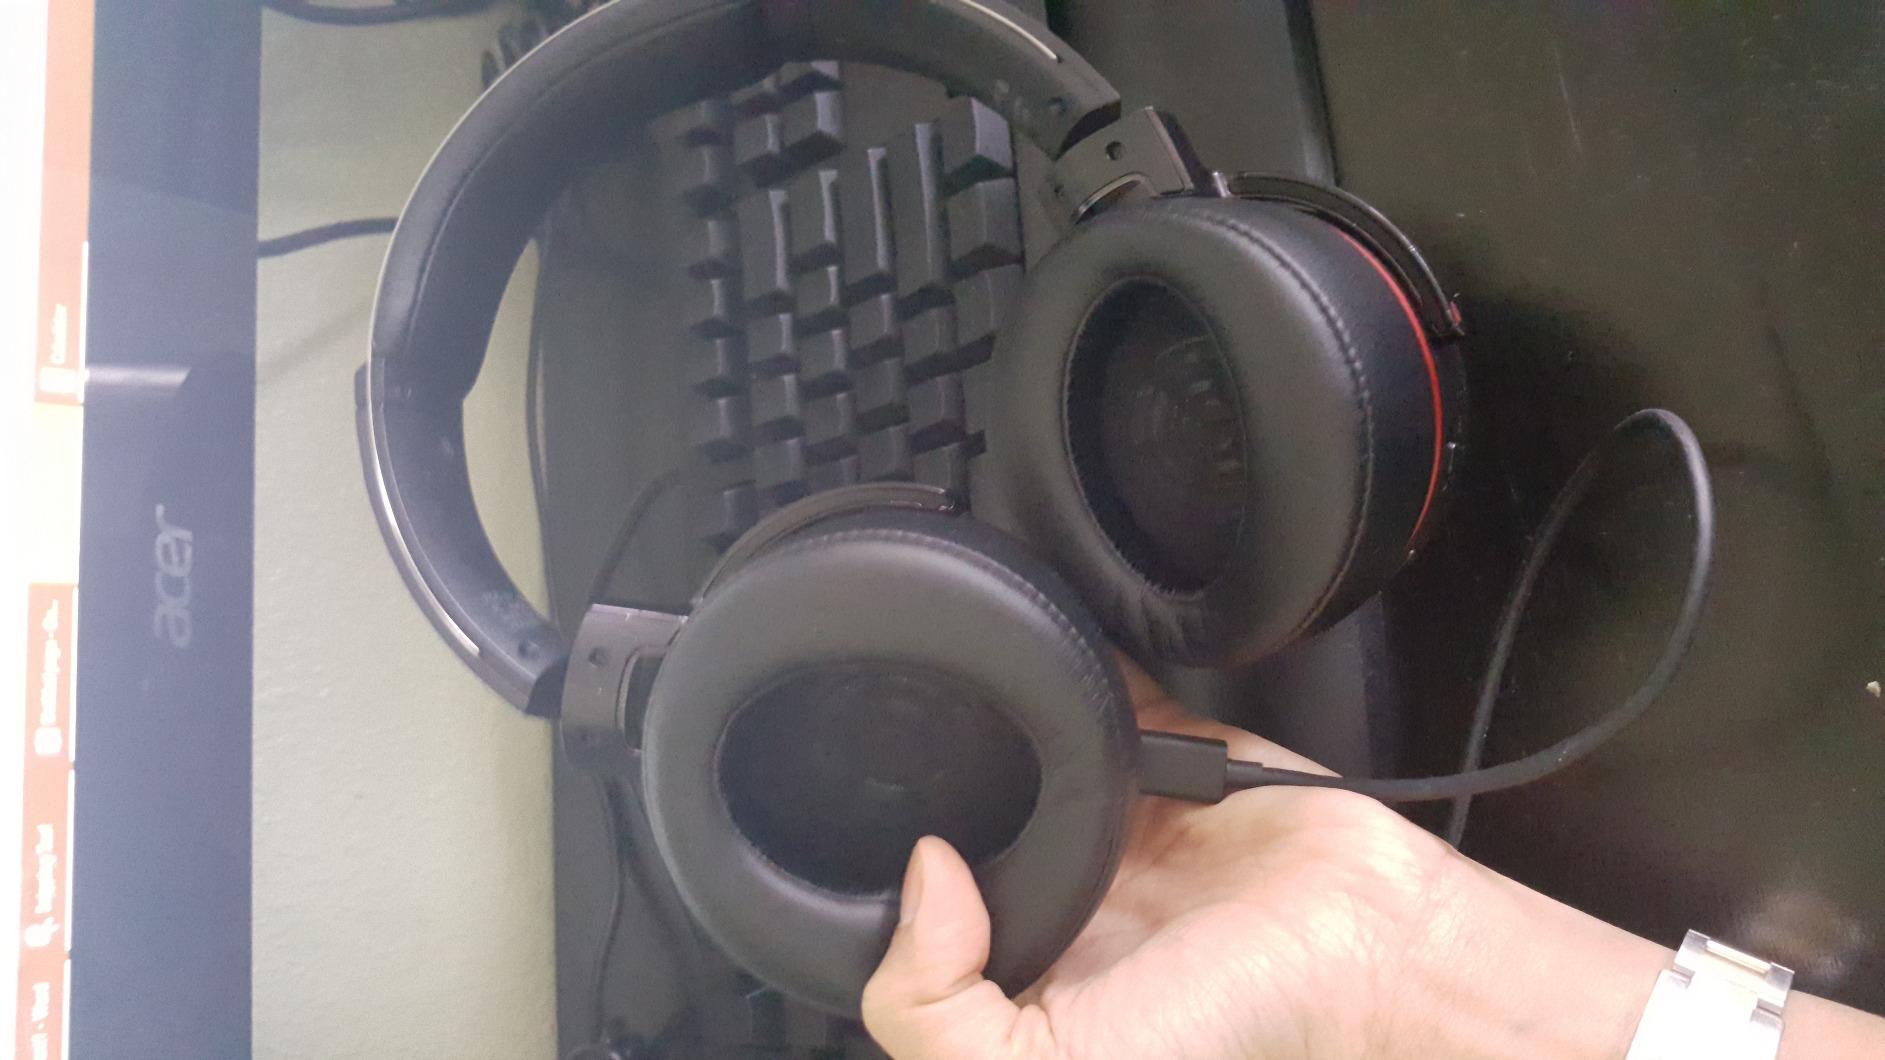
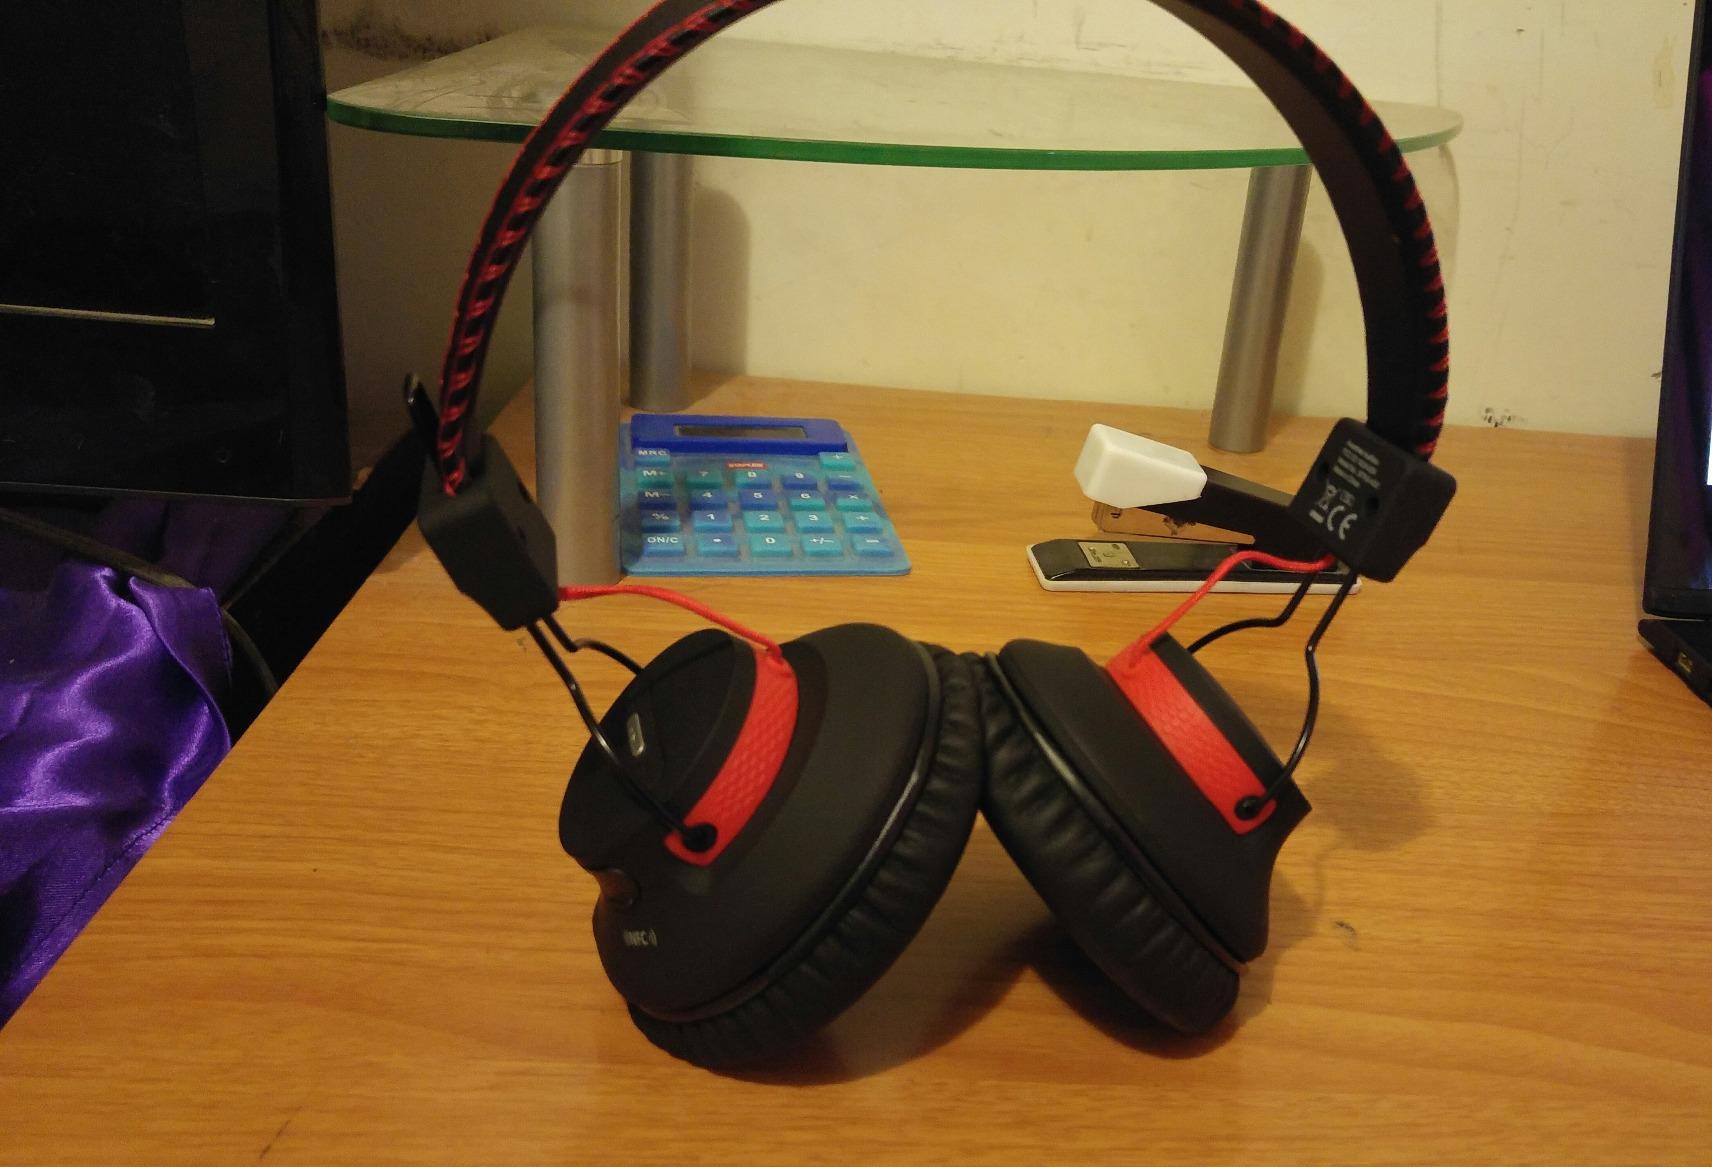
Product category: headphones
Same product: no